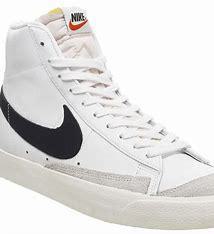
Brand: Nike
Model: Blazer